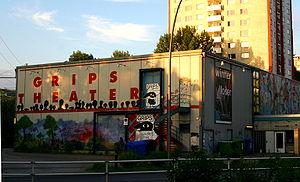
Le Grips-Theater est un théâtre pour les enfants, qui se trouve à Berlin, en Allemagne, sur la Hansaplatz. C'est dans ce théâtre qu'est né le spectacle musical connu Linie 1, dont le titre fait référence à une ligne de métro traversant Berlin.